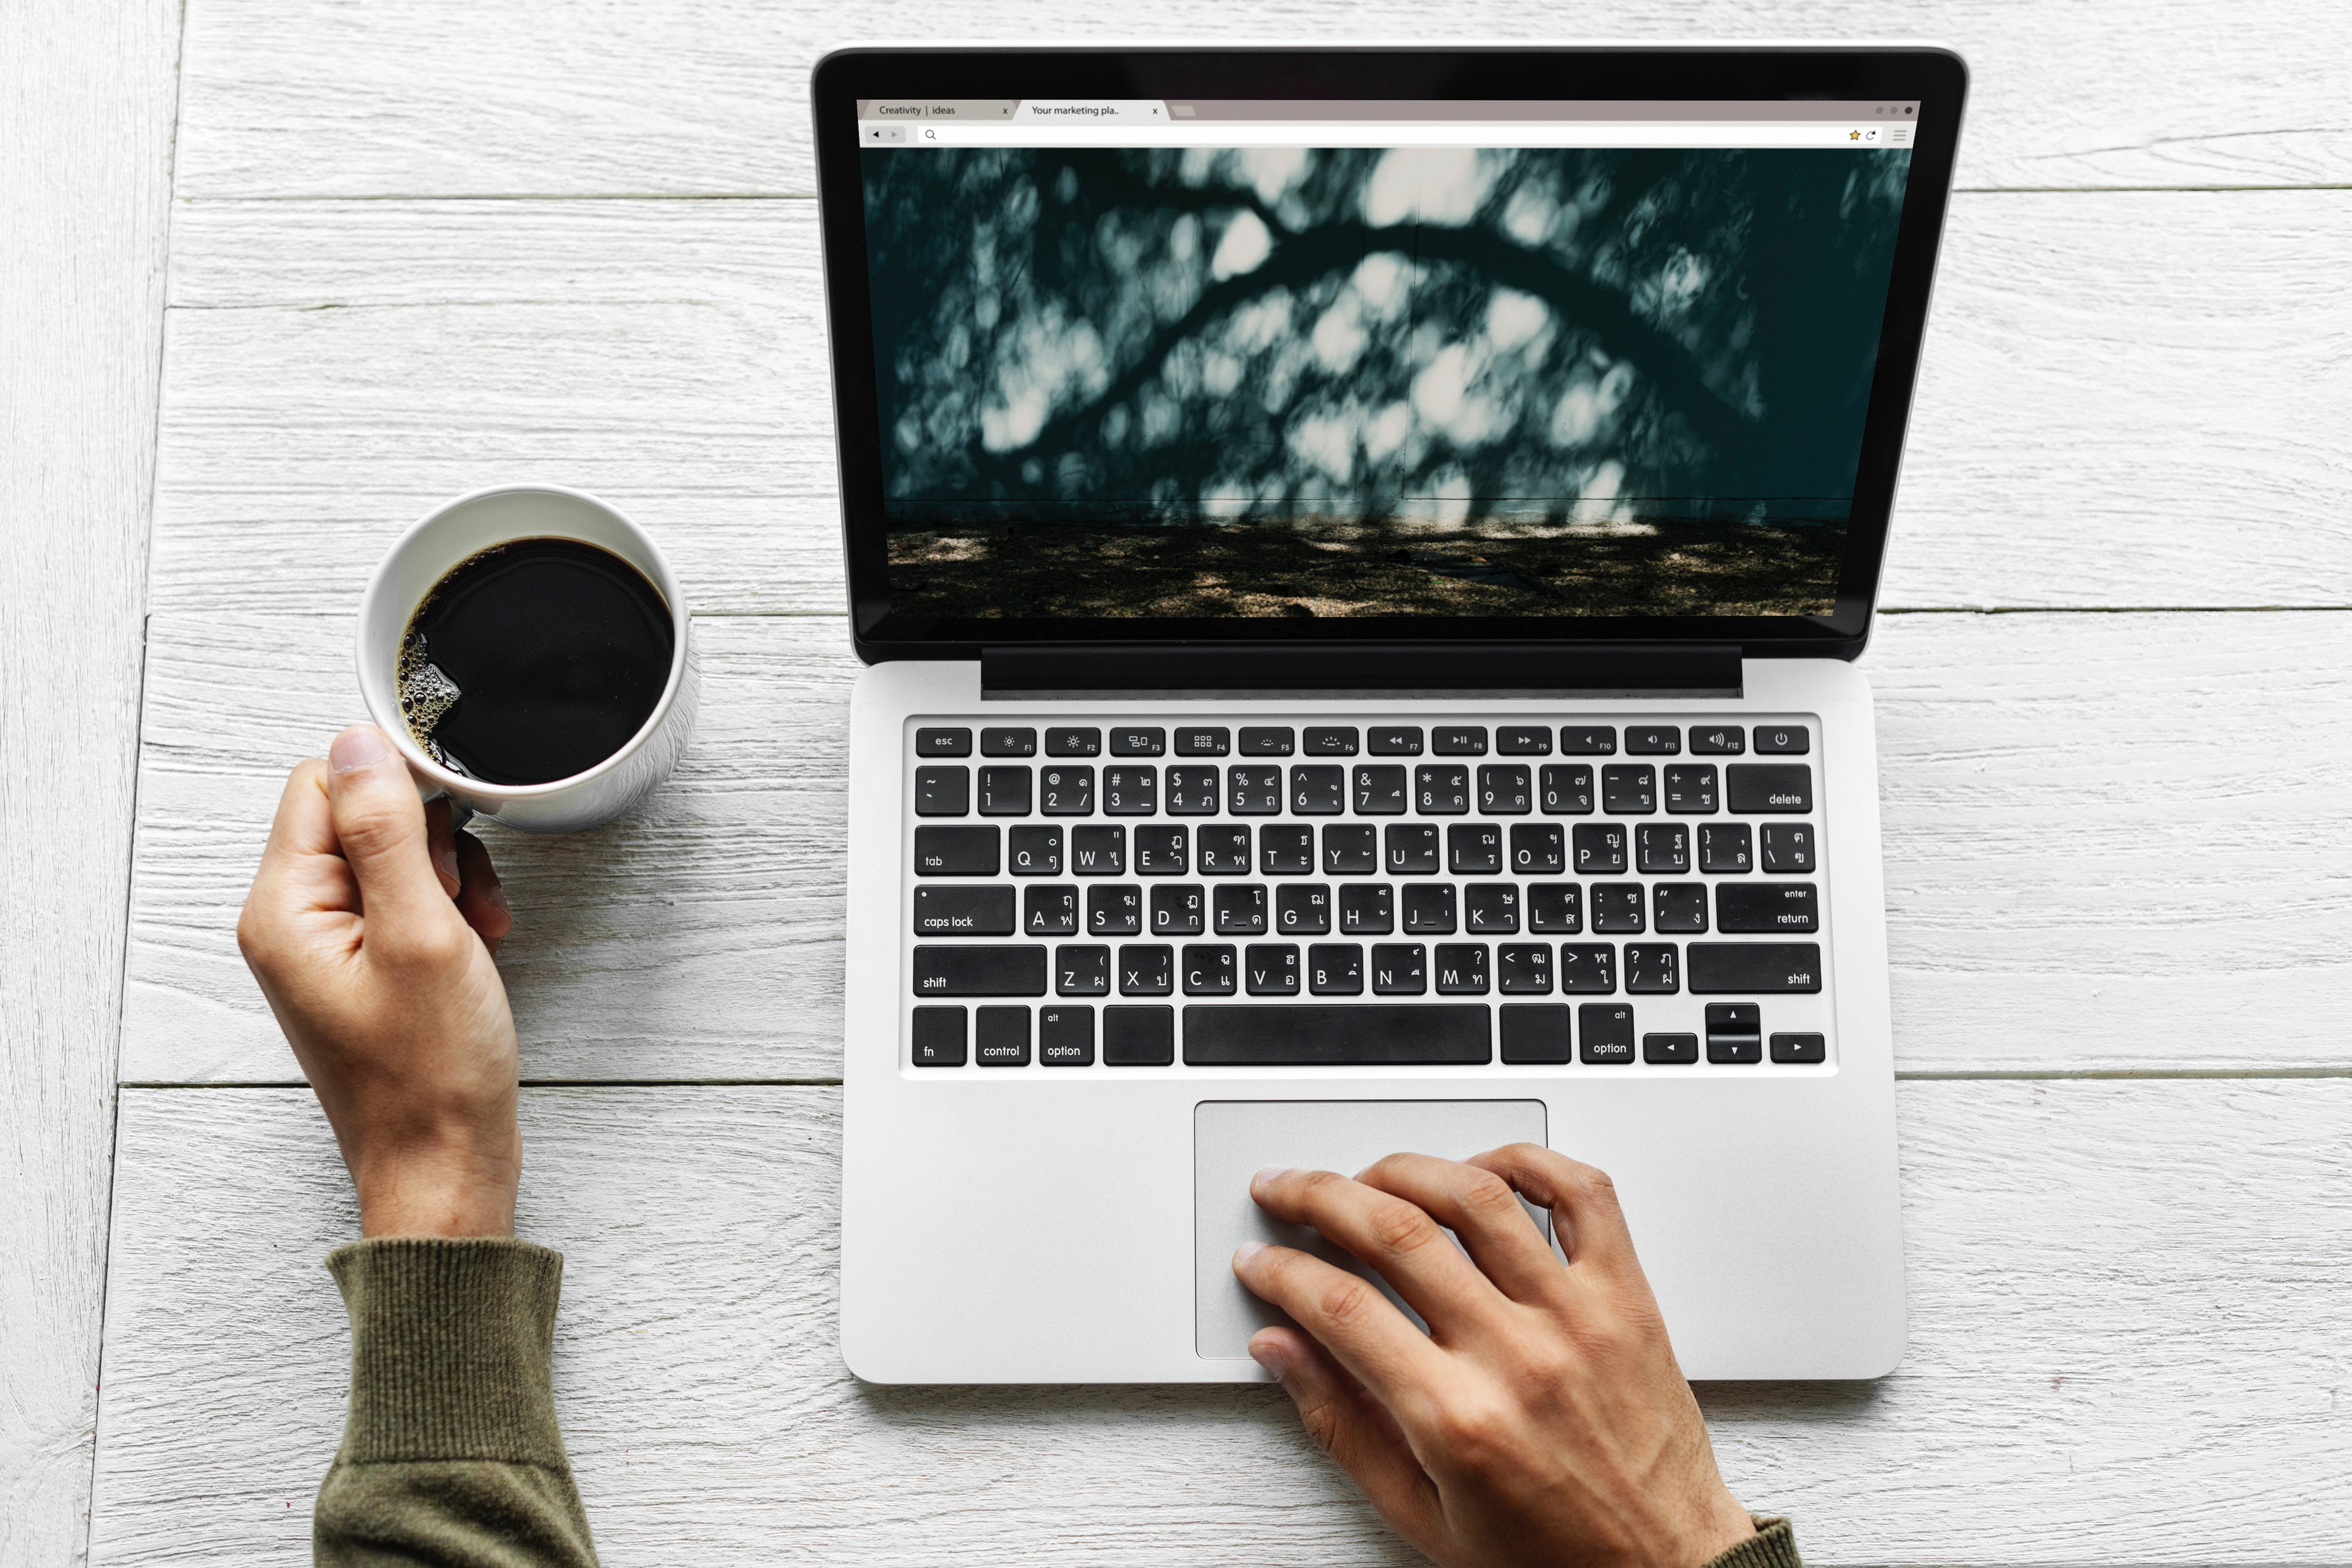
product